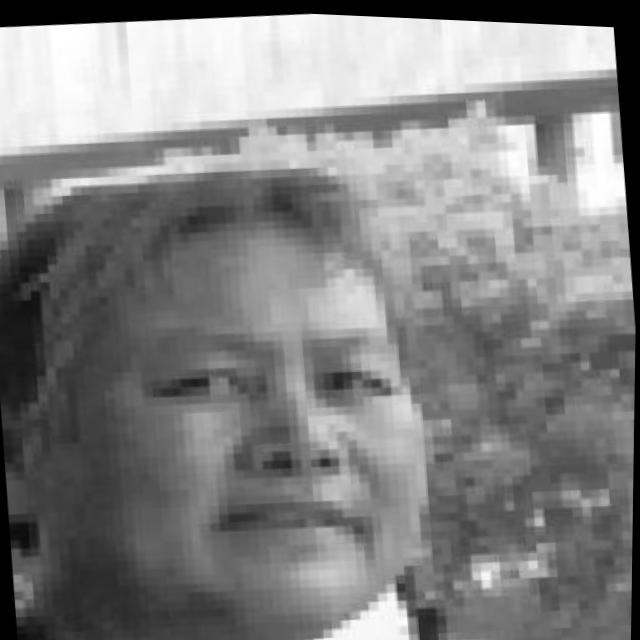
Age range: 65+